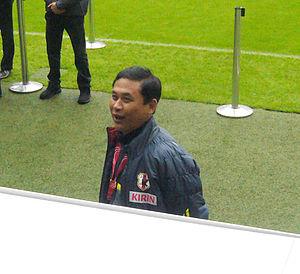
Norio Sasaki, né le 24 mai 1958 dans la préfecture de Yamagata, est un entraîneur japonais de football féminin.